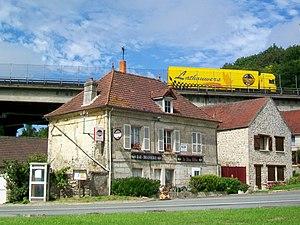
Roberval (60)
Roberval est une commune française située dans le département de l'Oise, en région Hauts-de-France.